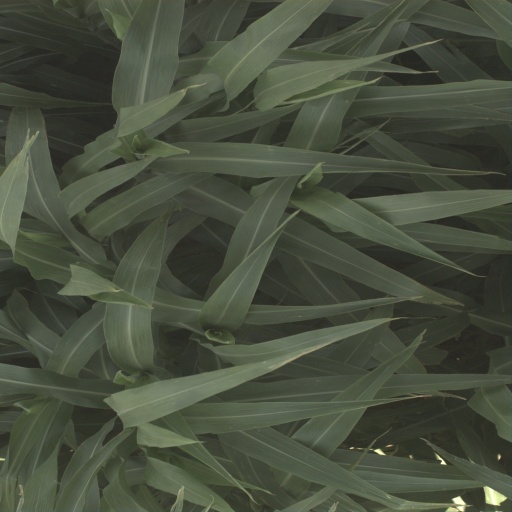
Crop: sorghum